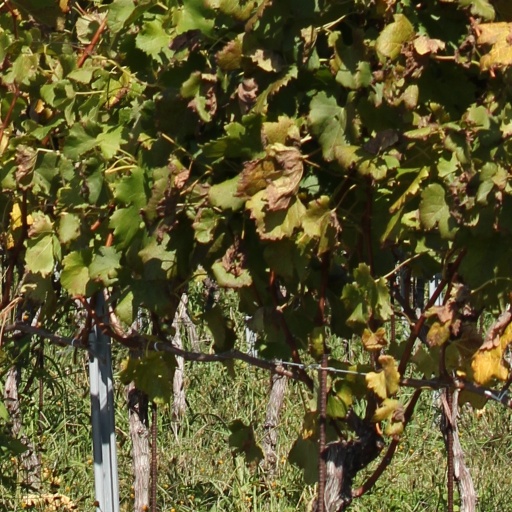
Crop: grape